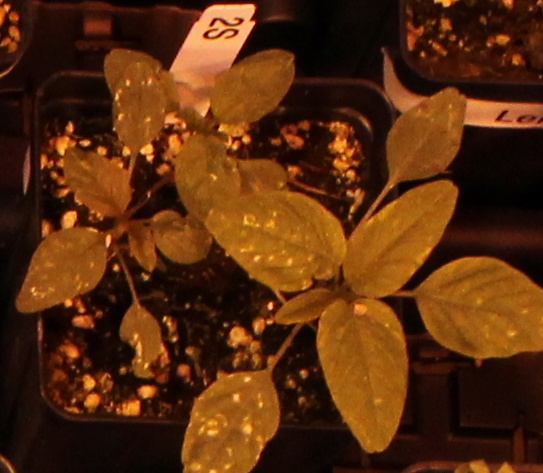
Label: Palmer Amaranth